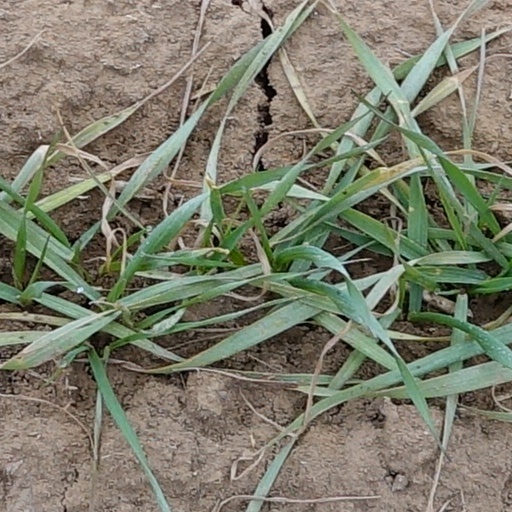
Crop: wheat